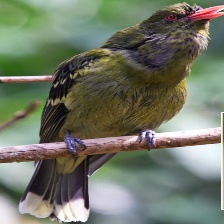
Species: AUSTRALASIAN FIGBIRD
Scientific name: SPHECOTHERES VIEILLOTI